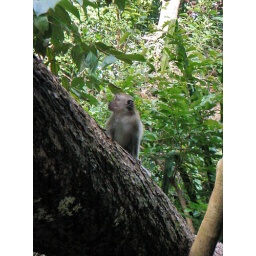
monkey in forest